Faster (George Harrison song)

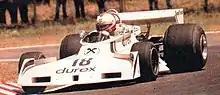
A Surtees TS19 at the 1977 Argentine Grand Prix. Harrison had his first run in an F1 car when he drove a TS19 at Brands Hatch in April 1978, when recording for the song was underway.

Recording for "Faster" and other songs on "George Harrison" began in April 1978, after Harrison and his girlfriend, Olivia Arias, returned from the United States West Grand Prix. The sessions took place at his home studio, FPSHOT, in Henley-on-Thames, Oxfordshire, and were co-produced by Russ Titelman. On 25 April, Harrison took time out from recording to drive a Formula 1 car for the first time, at the Brands Hatch circuit in Kent. He drove a Surtees TS19 after Sheene, who was being given a private test session by team owner John Surtees, arranged for Harrison to have a lap in the car.